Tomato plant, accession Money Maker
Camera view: horizontal (90 deg, fisheye); turntable rotation: 90 degrees
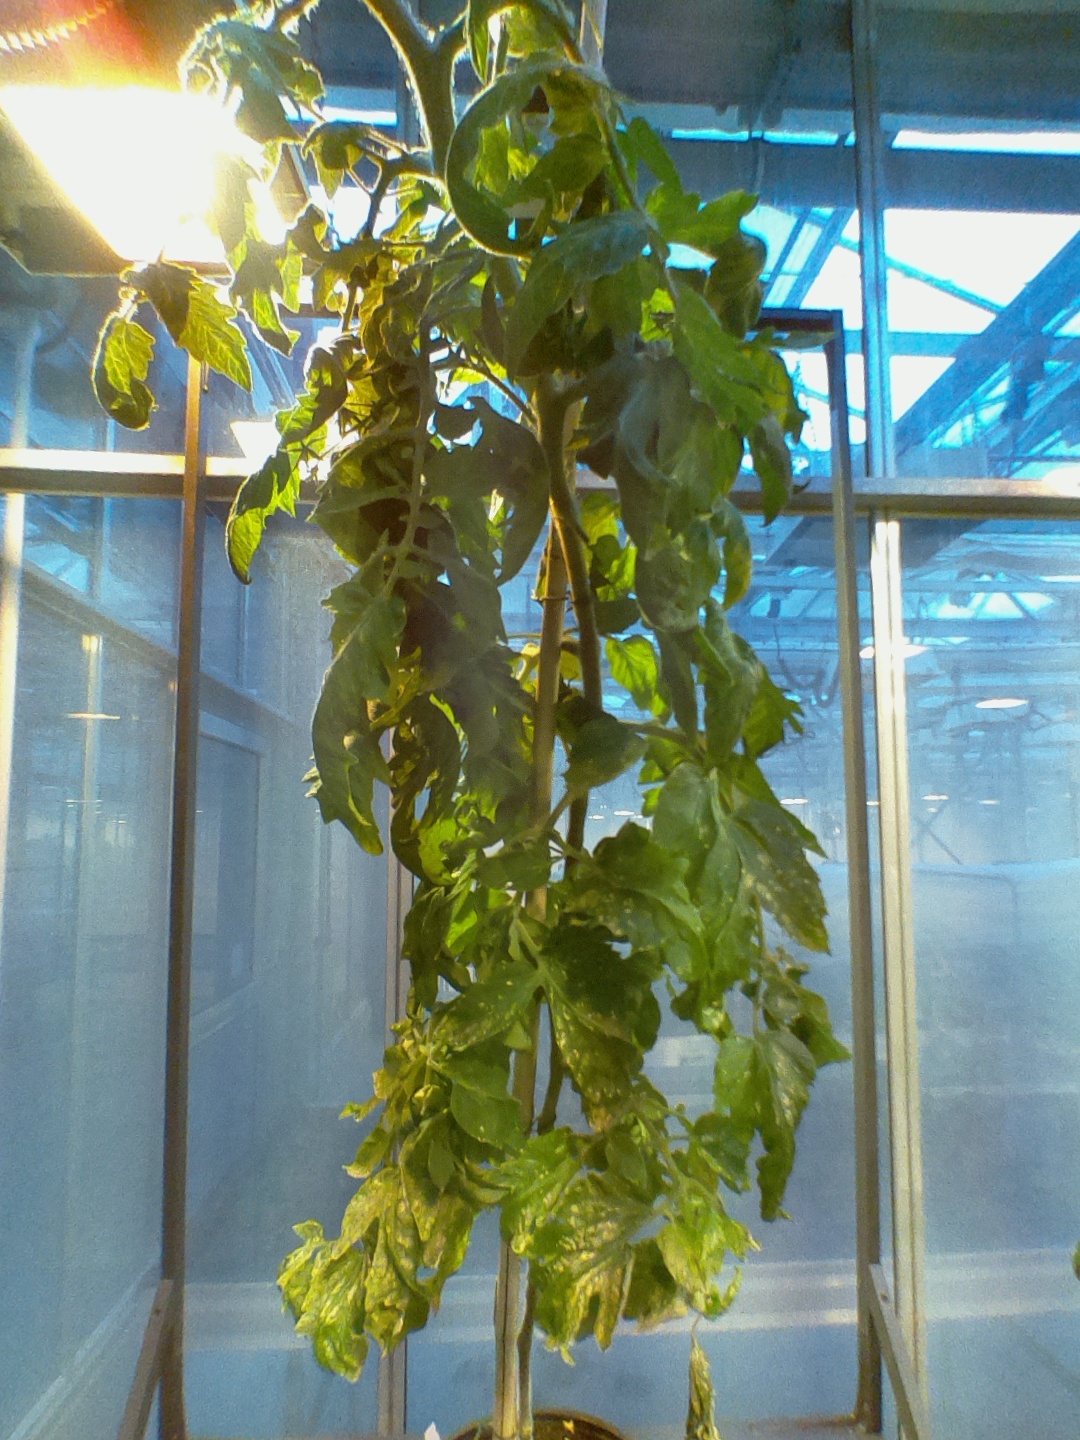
BBCH growth stage 73: 30%-40% of final fruit size